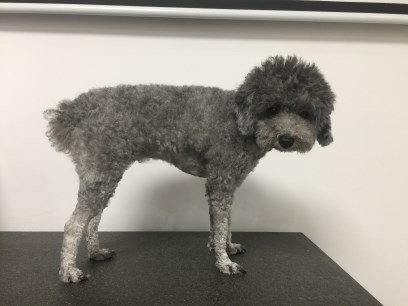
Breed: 2925-n000114-toy_poodle